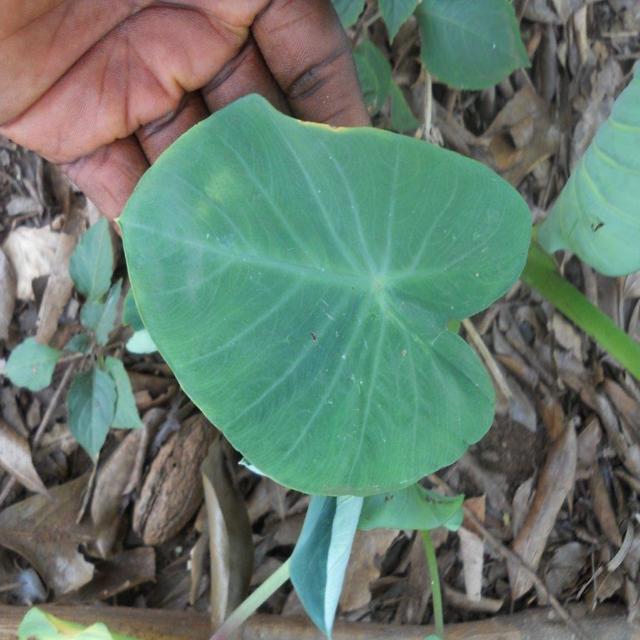
Label: Early_Blight